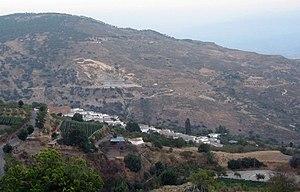
Bérchules est une commune de la communauté autonome d'Andalousie, dans la province de Grenade, en Espagne.